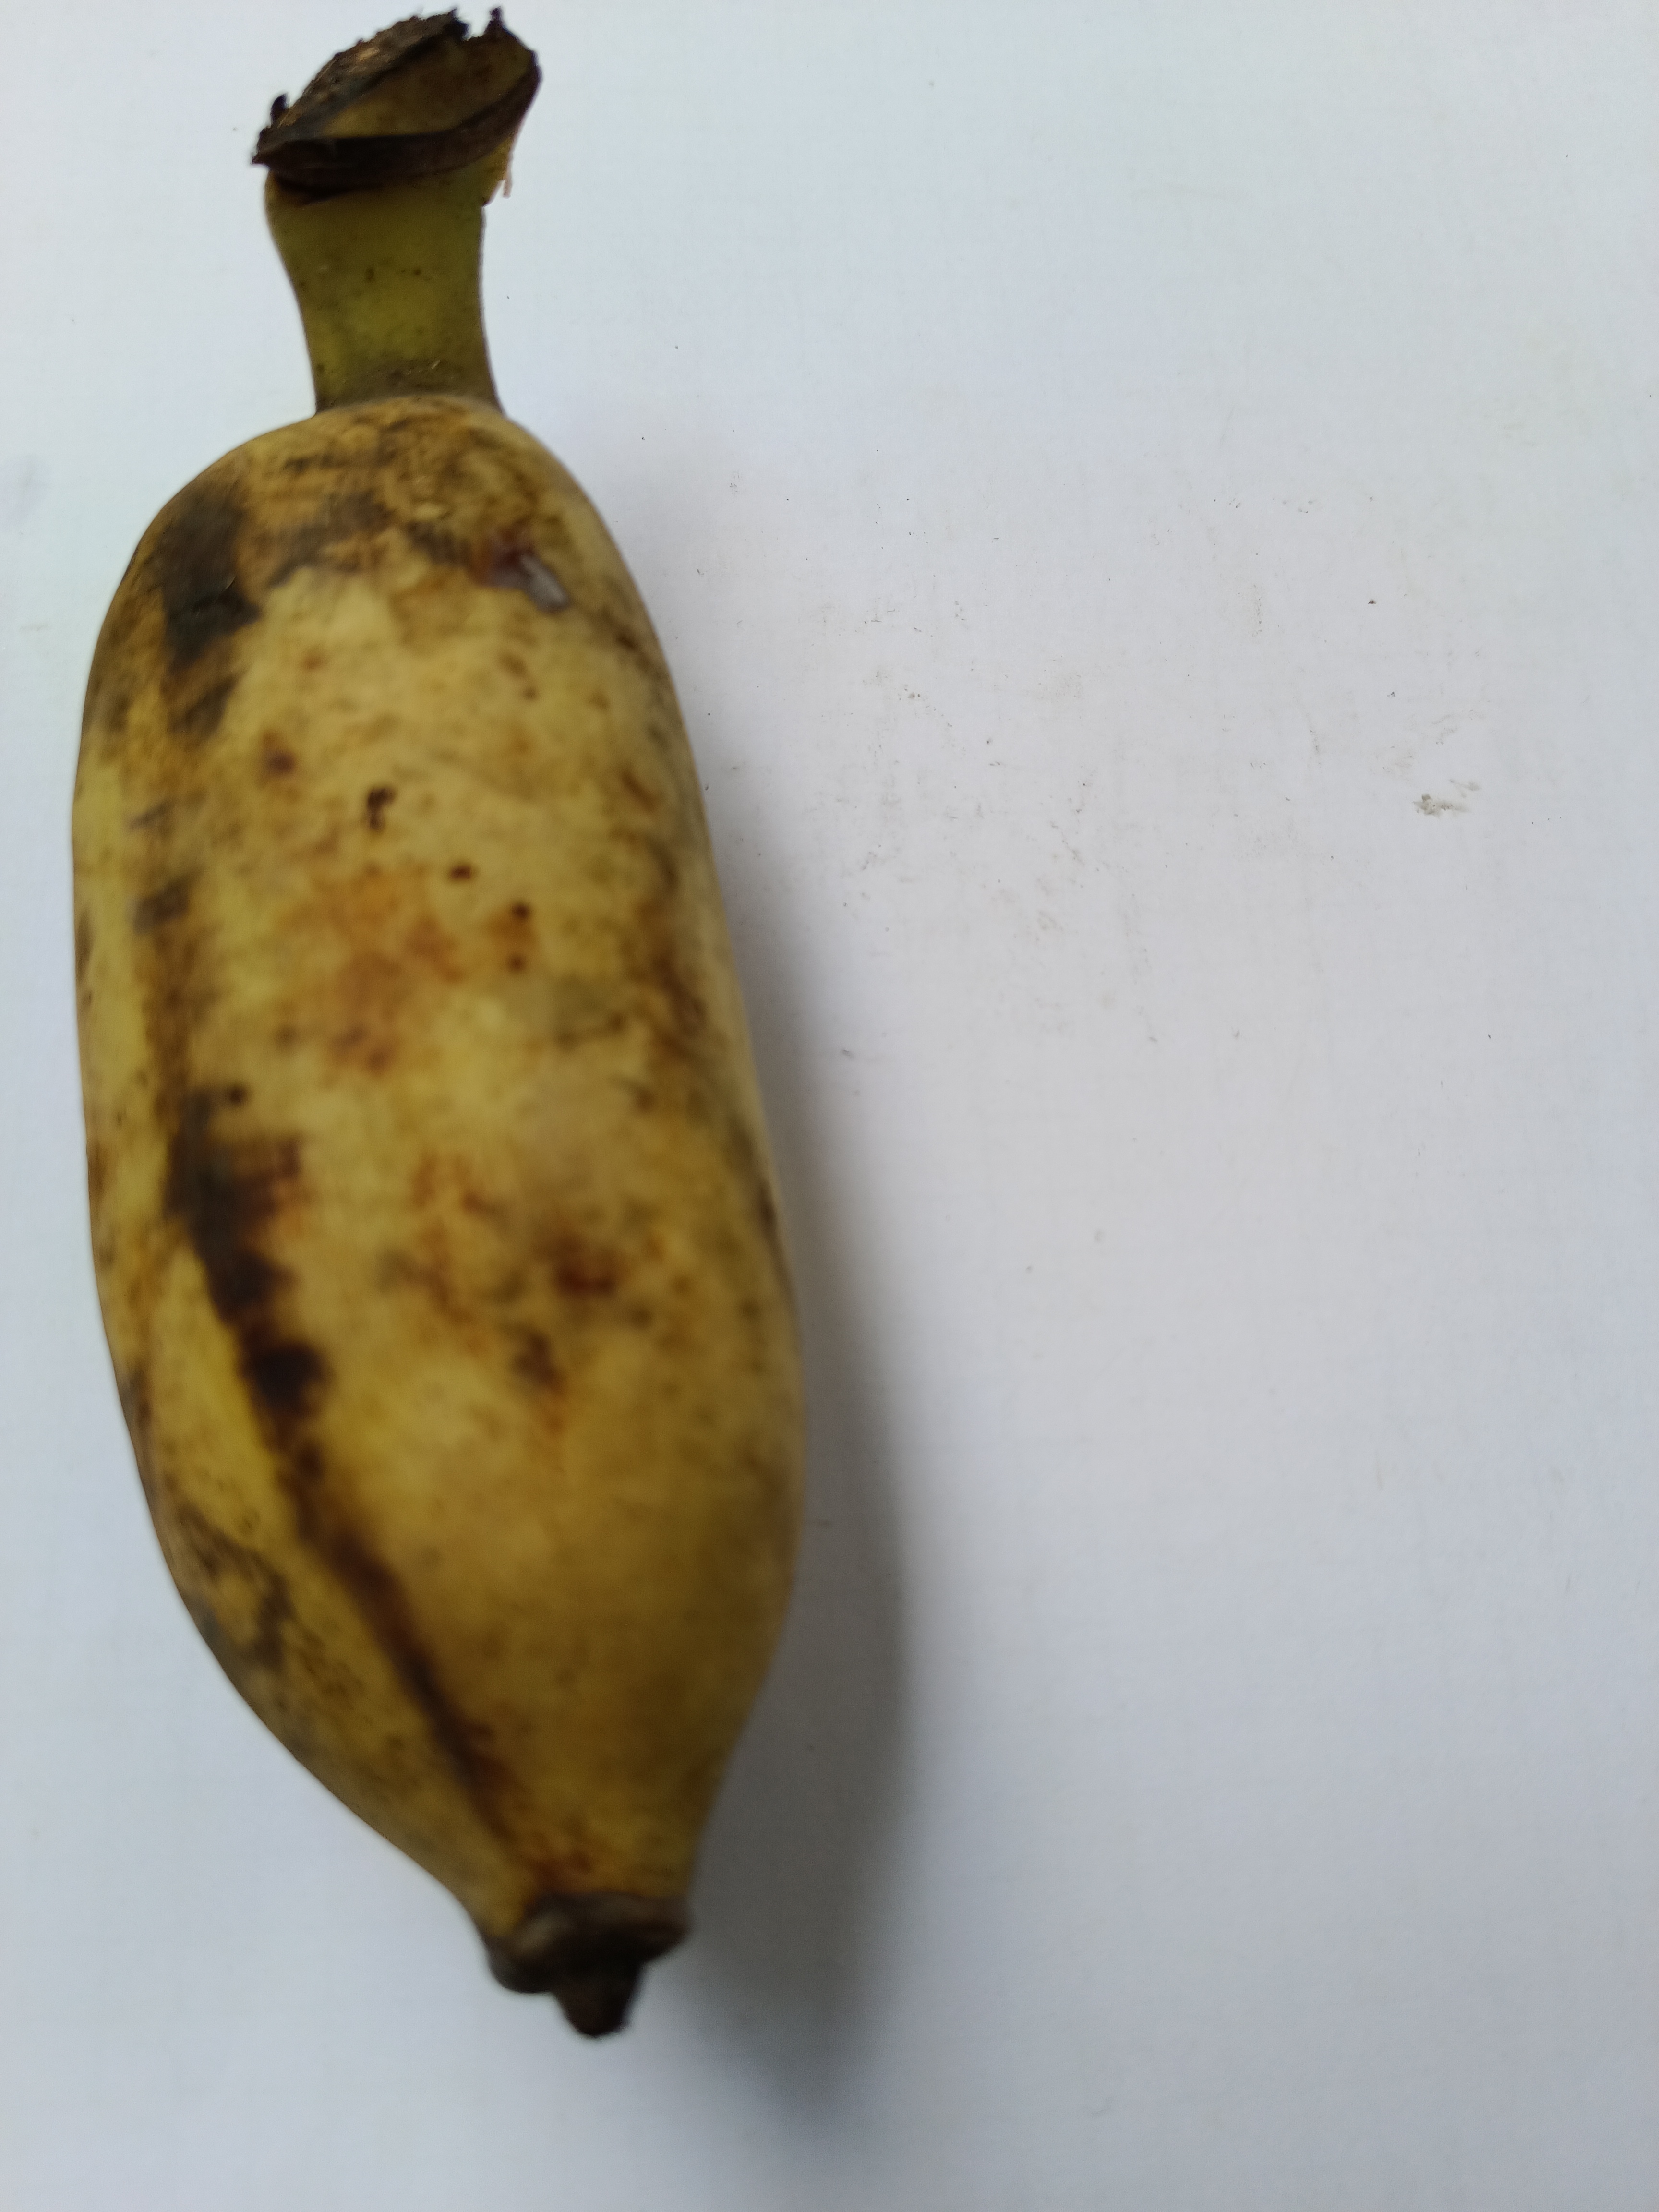
Banana variety: Deshi